Sir Thomas Hele, 1st Baronet

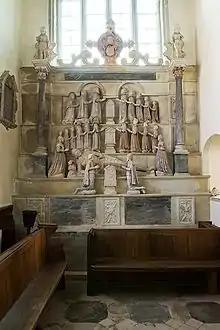
Hele's monument Flete Chapel, All Saints Holbeton

Sir Thomas Hele, 1st Baronet ( 1595 to 7 November 1670) was a landowner from Devon and MP on various occasions from 1626 to 1670. A Royalist during the 1642 to 1646 First English Civil War, he raised a regiment of cavalry which served in the West Country and sat in the Oxford Parliament.